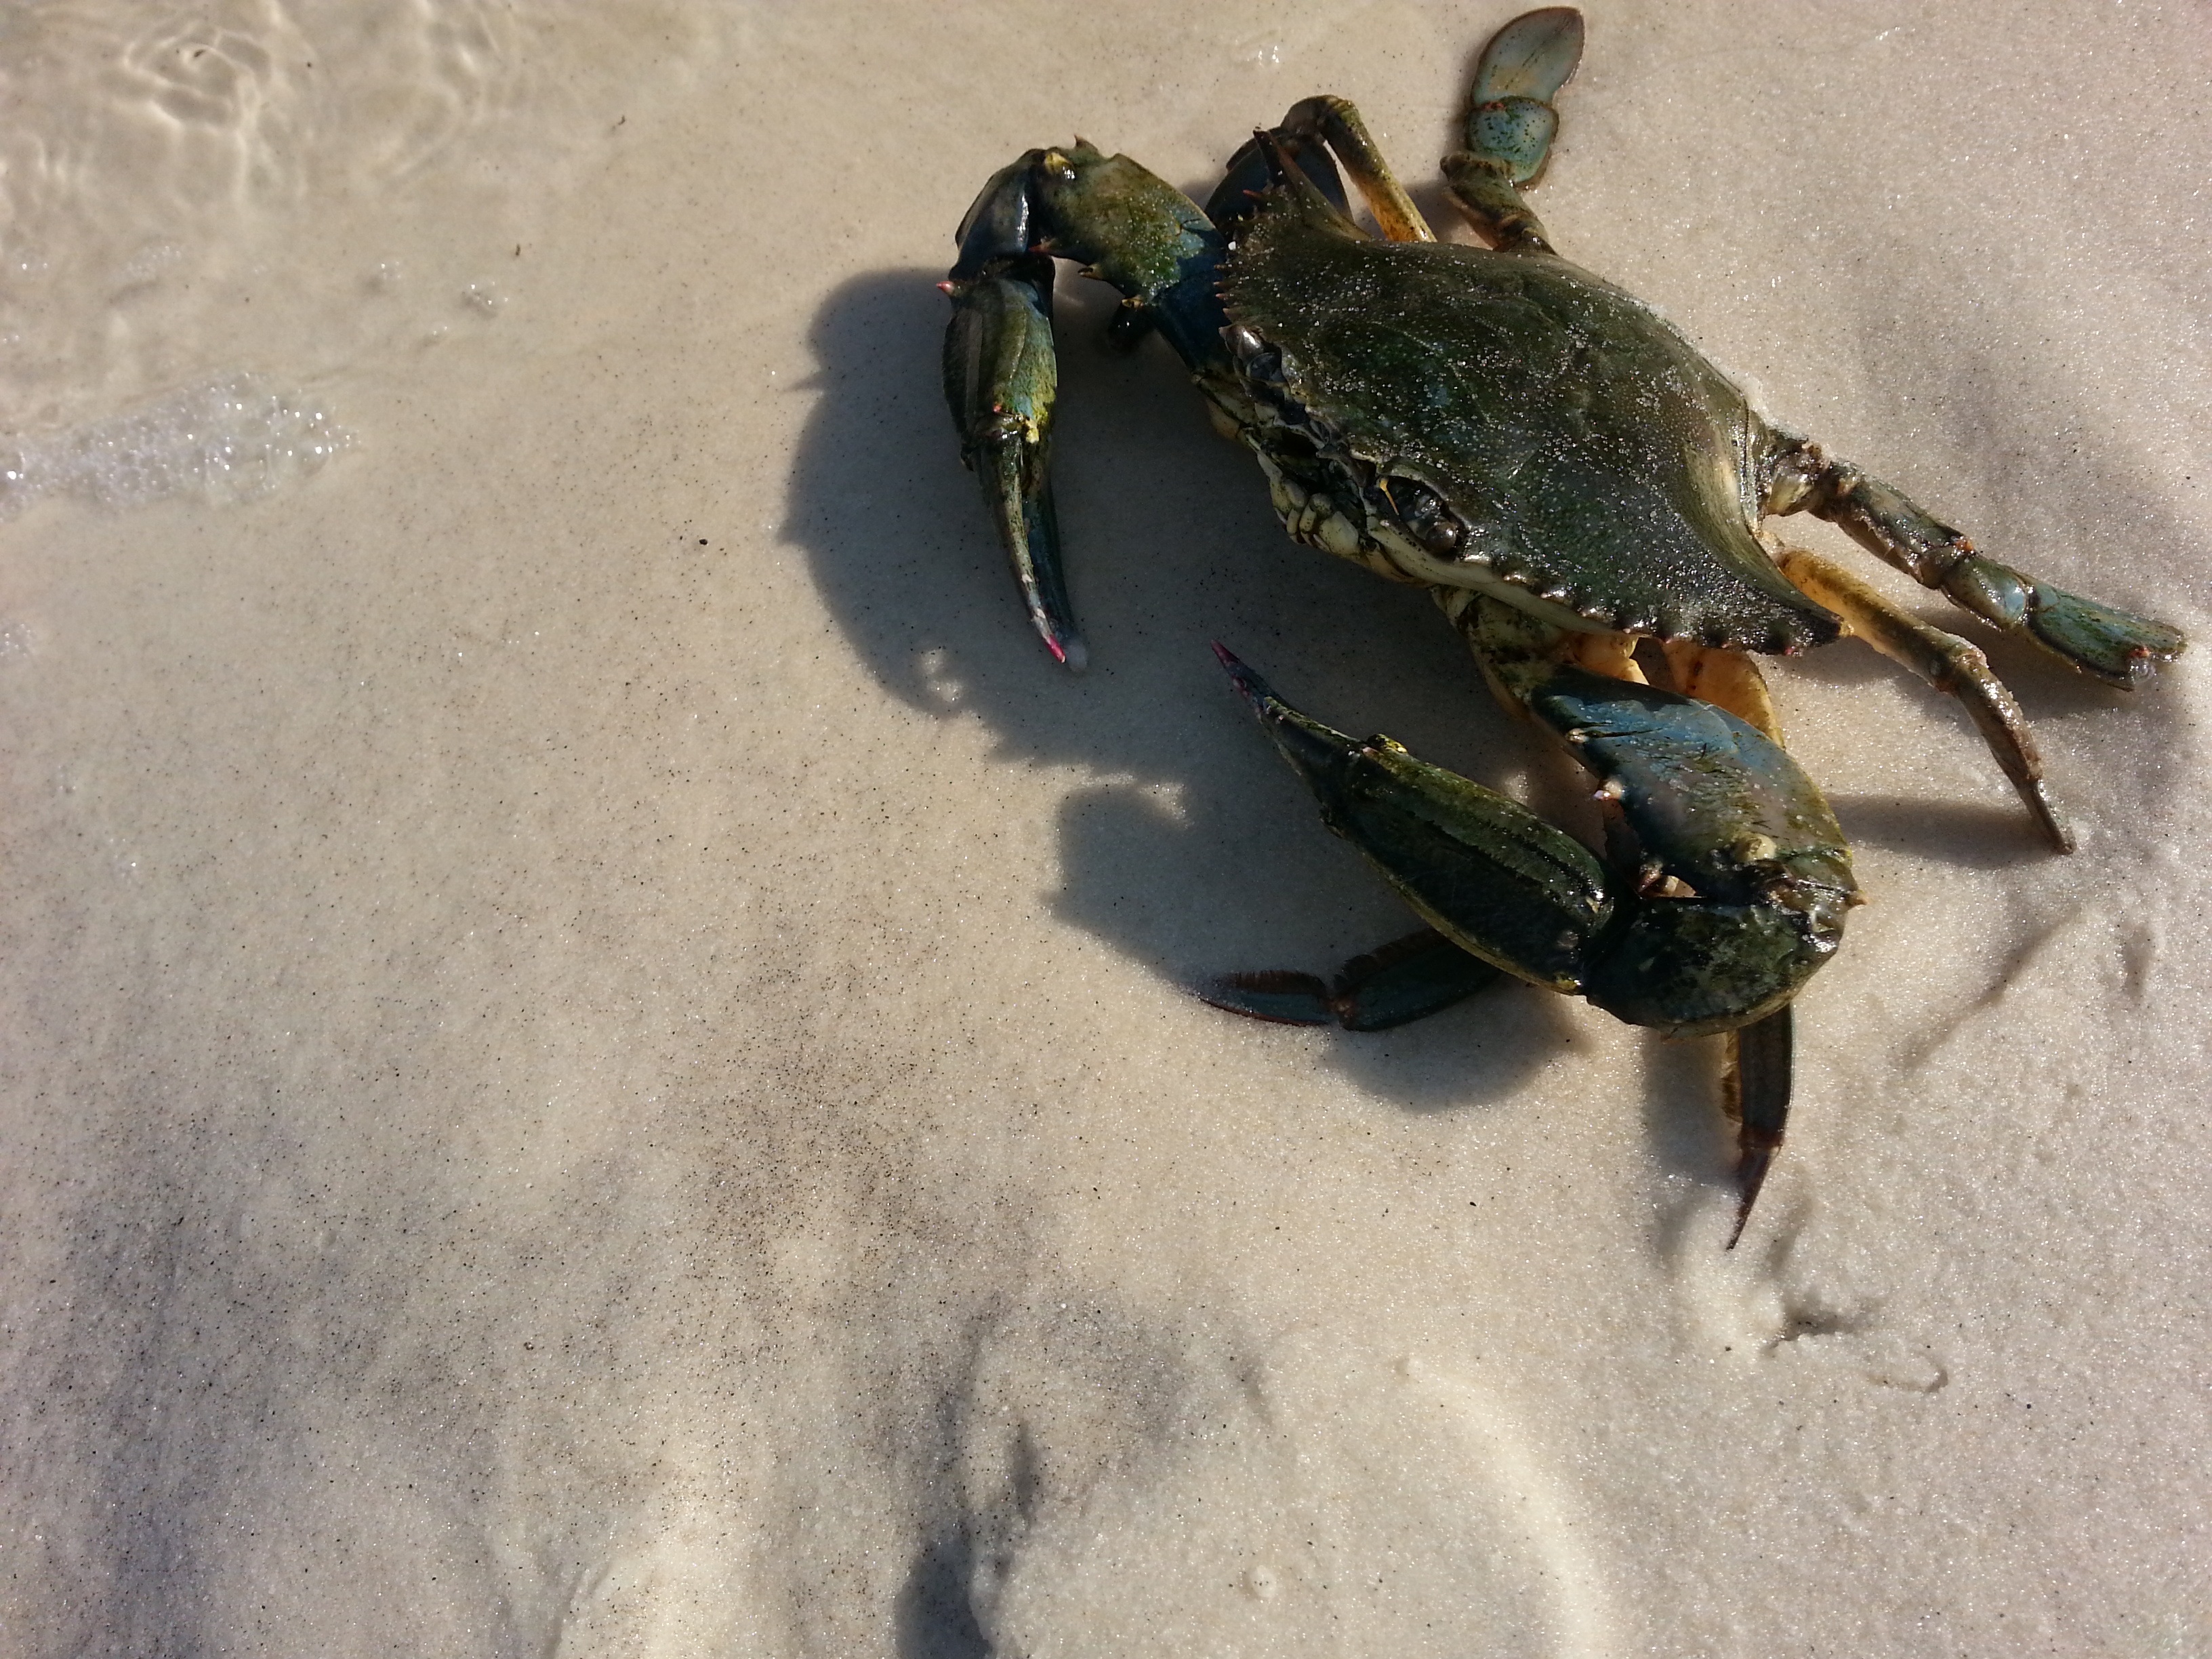
food, seafood, blue, fauna, crab, invertebrate, crustacean, innerarity, marine biology, decapoda, animal source foods